Rondo in B-flat for Violin and Orchestra (Mozart)

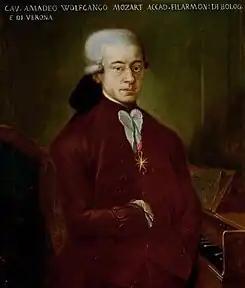
1777 portrait of Mozart

Wolfgang Amadeus Mozart's Rondo in B for Violin and Orchestra, K. 269/261a, likely was composed between 1775 and 1777 as a replacement finale for the Violin Concerto No. 1, K. 207.